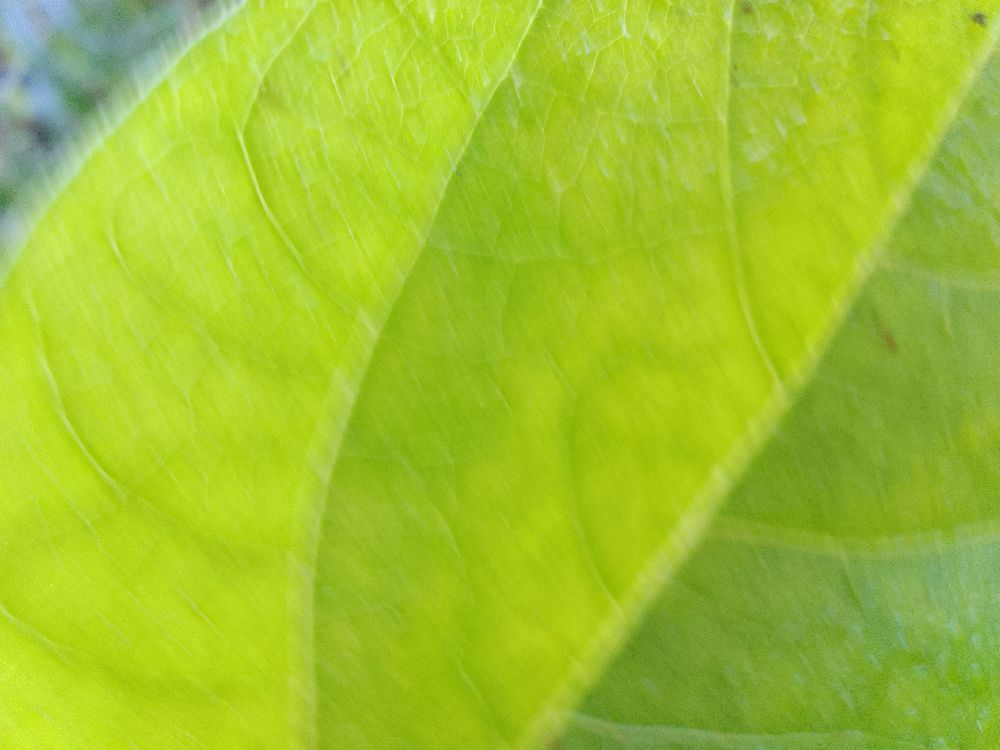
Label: healthy